Güssenburg Castle

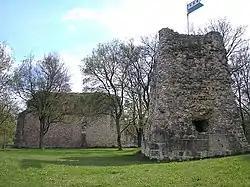
Ruins of the Güssenburg. The keep and a portion of the curtain wall are visible

Güssenburg Castle (also Güssenberg) is a ruined castle on a hill near Hermaringen in Heidenheim County in Baden-Württemberg, Germany. It was built around 1346, during the High Middle Ages and much of the curtain wall and keep remain.